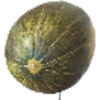
Label: melon_piel_de_sapo